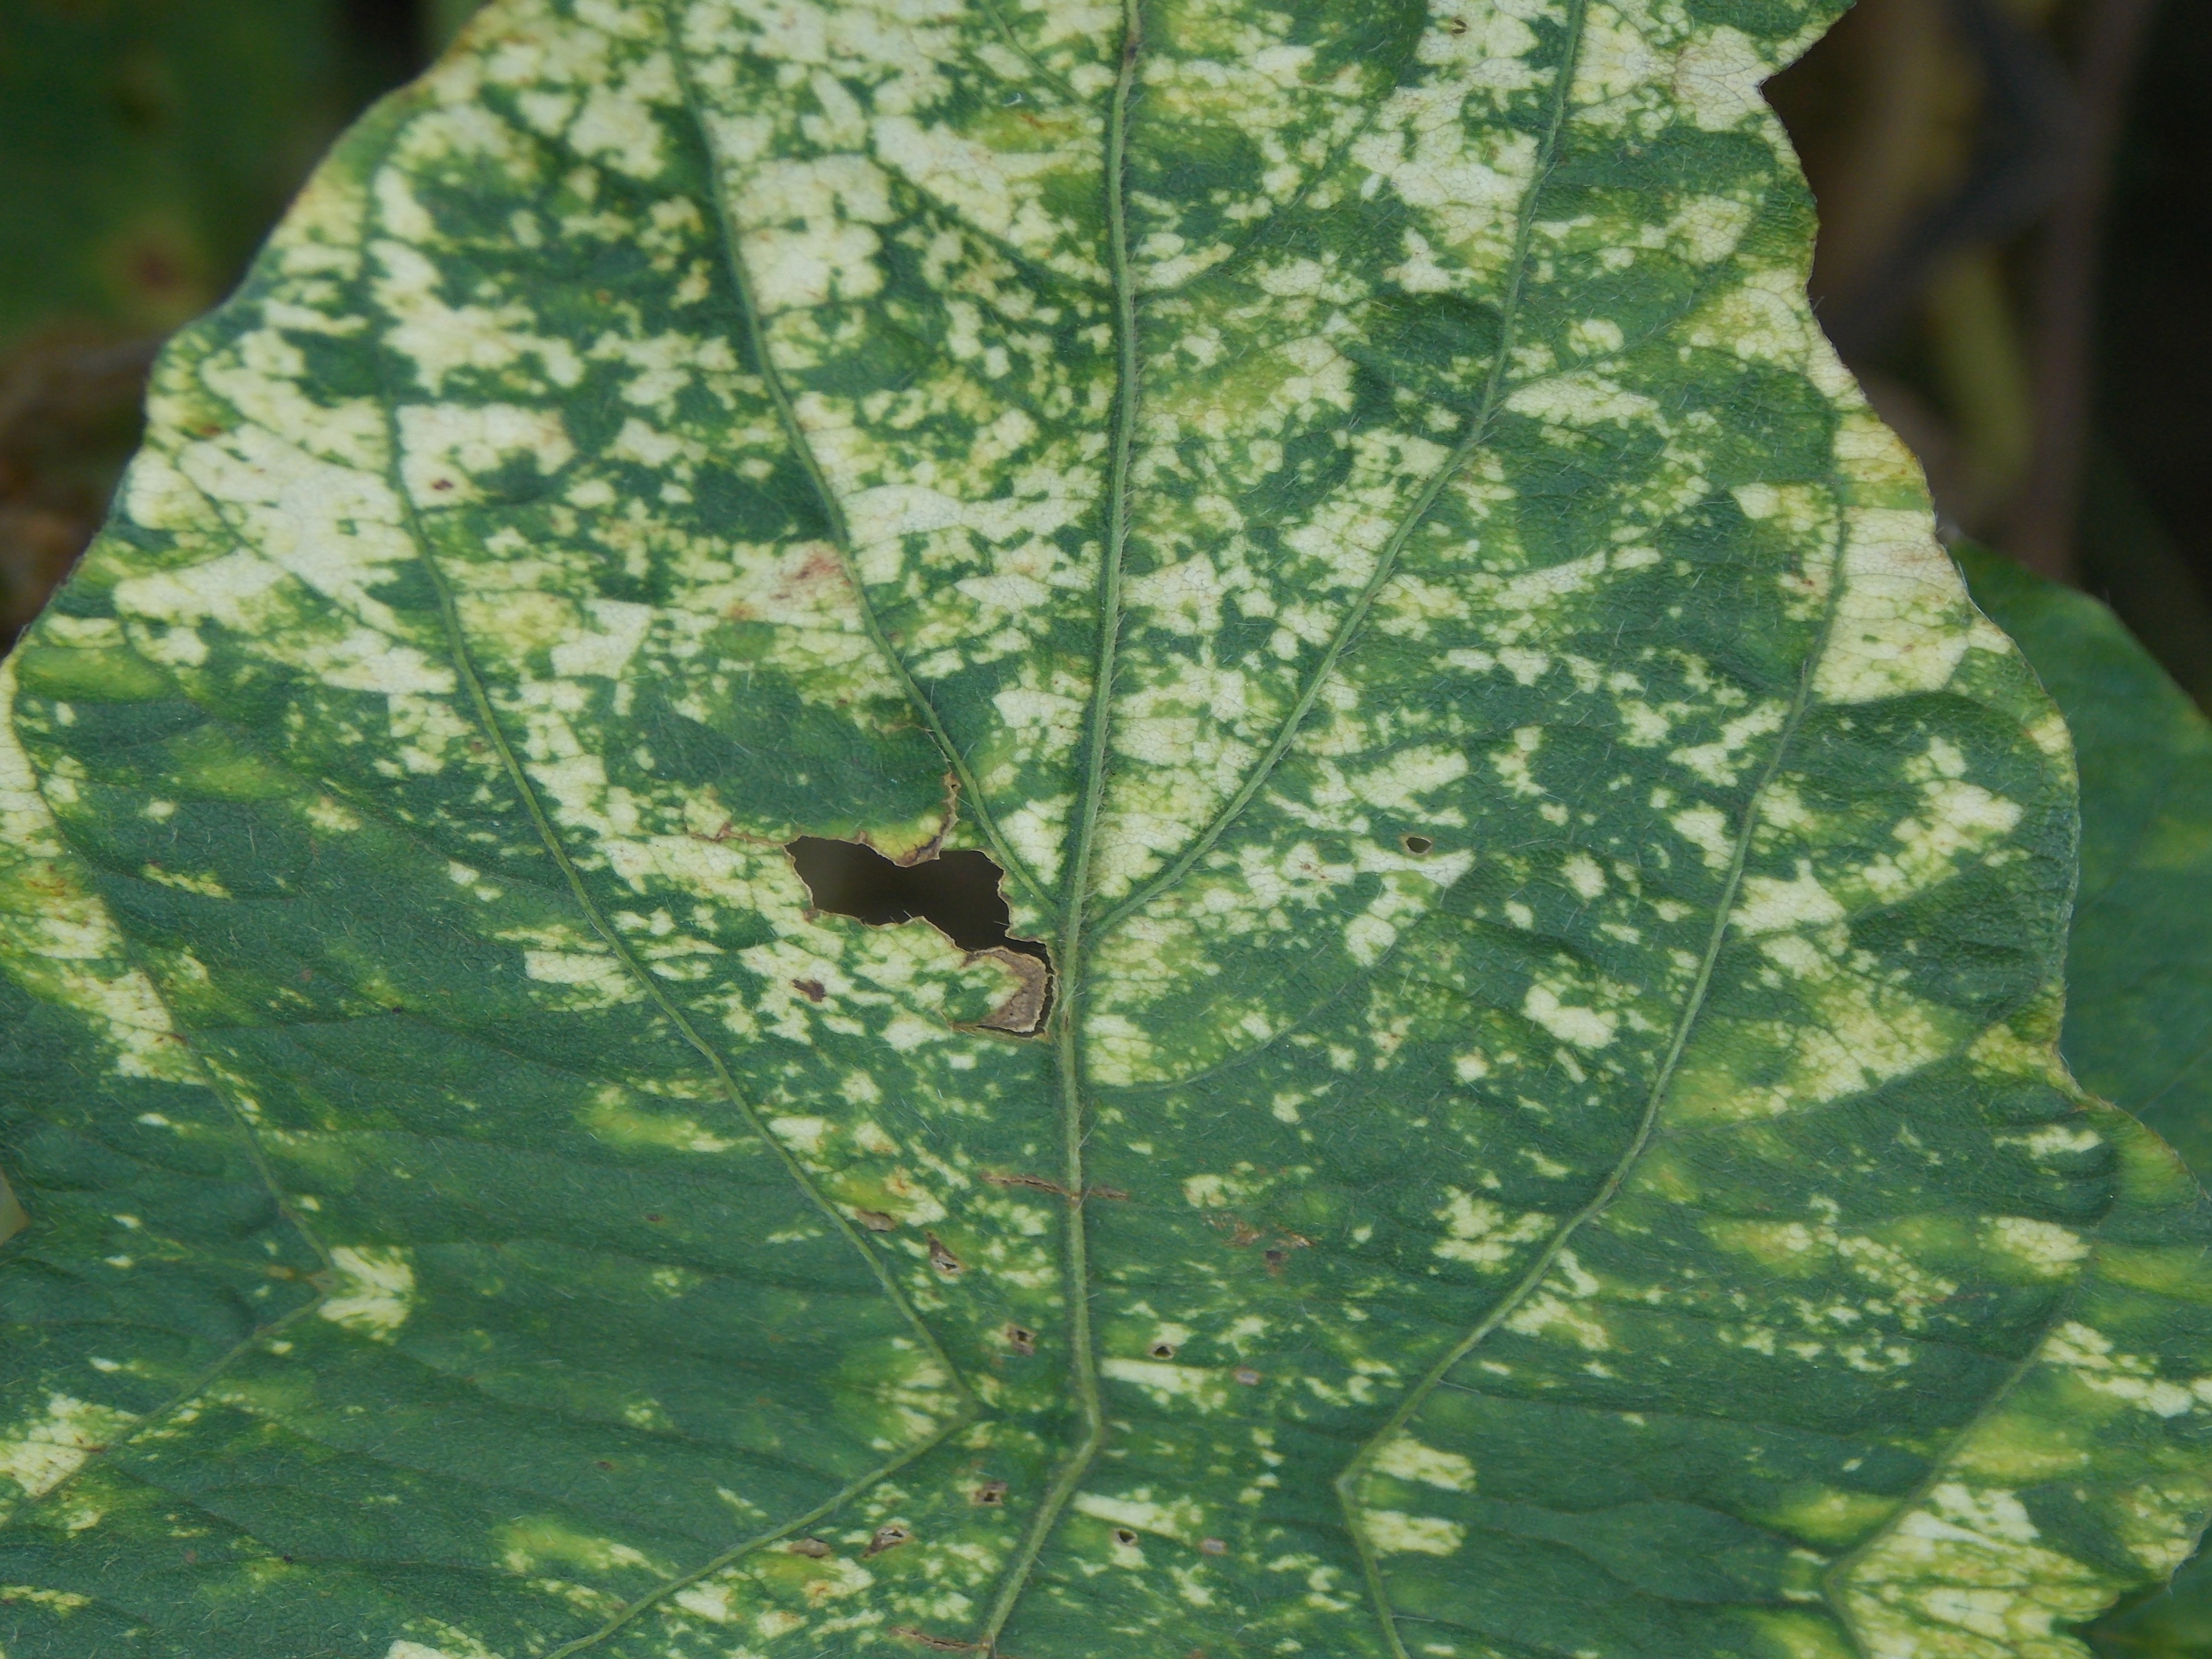
Label: Disease